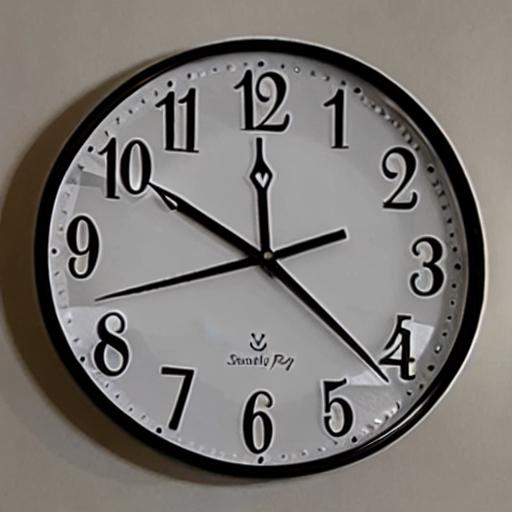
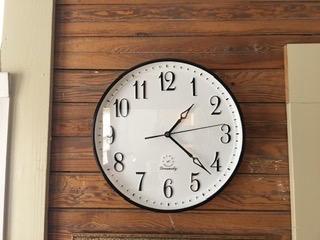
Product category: clock
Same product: no